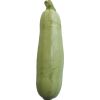
Label: Zucchini 1